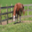
Label: horse